Kingdom of Asturias

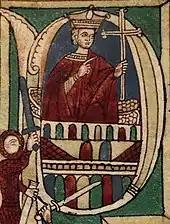
King Pelagius at the Battle of Covadonga

The kingdom was established by the nobleman Pelayo, possibly an Asturian noble. No substantial movement of refugees from central Iberia could have taken place before the Battle of Covadonga, and in 714 Asturias was overrun by Musa bin Nusayr with no effective or known opposition. It has also been claimed that he may have retired to the Asturian mountains after the Battle of Guadalete, where in the Gothic tradition of Theias he was elected by the other nobles as leader of the Astures. Pelayo's kingdom was initially a rallying banner for existing guerilla forces.